Clare, South Australia

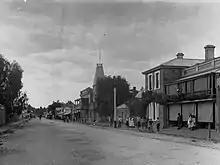
The same view of Main Street Clare over 100 years ago; from the women's dress and lack of motor vehicles, prior to 1910

Clare is the original location of the Stanley Wine Company, founded in 1894 by Joseph Herman Knappstein; the brand is now owned by Accolade Wines for cask wine packaged for the "drink now" market. Local winery "Mr. Mick" is named for Stanley Wine's Managing Director (1962–1976) Carl Knappstein, known as "Mick", the legendary Stanley Wine Maker.